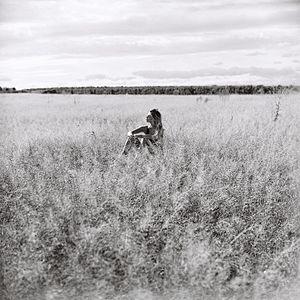
Alexandra By Etienne dans la savane
Alexandra Rosenfeld, née le 23 novembre 1986 à Béziers, est une reine de beauté et chroniqueuse de télévision française. Elle a été élue Miss Languedoc 2005, puis Miss France 2006 et Miss Europe 2006. Elle est la 76ᵉ Miss France.